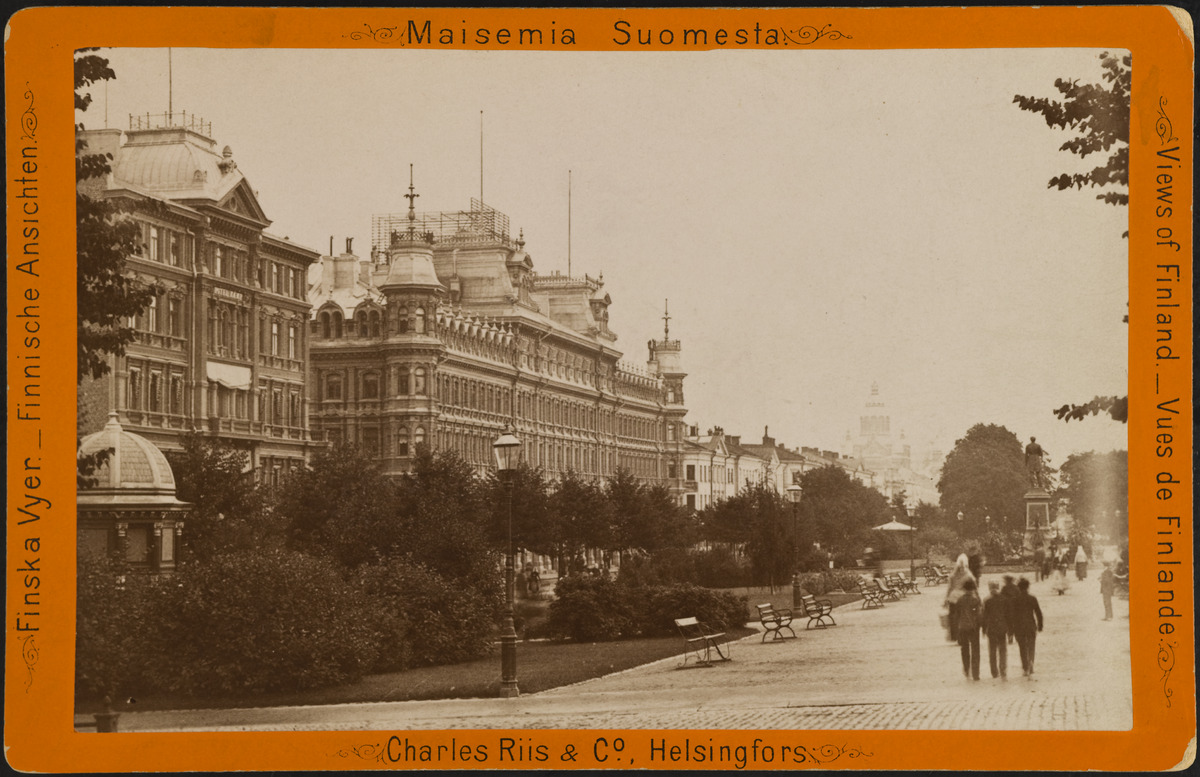
Näkymä Runebergin esplanadille ja Pohjoisesplanadille, keskellä Grönqvistin talo, Pohjoisesplanadi  25-27, rakennettu 1882-1883, otettu käyttöön 1885
sisällön kuvaus: Näkymä Runebergin esplanadille ja Pohjoisesplanadille, keskellä Grönqvistin talo, Pohjoisesplanadi  25-27, rakennettu 1882-1883, otettu käyttöön 1885. mustavalkoinen
Kuvaaja: Riis, Charles, valokuvaaja
Ajankohta: kuvausaika 1886 - 1890
Paikka: Suomi, Uusimaa, Helsinki, Kluuvi Helsinki, Pohjoisesplanadi 25, 27
Aiheet: arkkitehtuuri, kerrostalot, tiilirakennukset, puistot, patsaat, kioskit